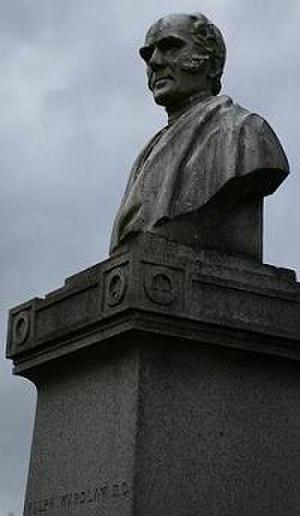
Ralph Wardlaw était un écrivain et pasteur presbytérien écossais né le 22 décembre 1779 et mort le 15 décembre 1853.